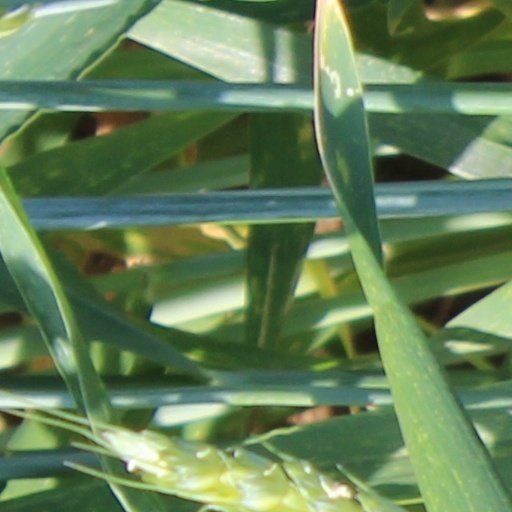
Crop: wheat